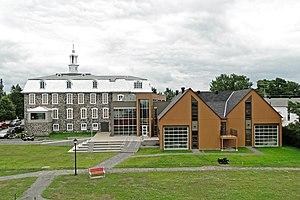
Musée maritime du Québec (arrière), l'Islet, province de Québec, Canada. À gauche on peut voir l'ancien couvent des Soeurs du Bon-Pasteur (1877).
Le Musée maritime du Québec est un musée maritime situé au cœur de la municipalité de L'Islet, dans la région de Chaudière-Appalaches au Québec. Le musée est composé d'un parc extérieur où l'on retrouve des navires musées, d'un bâtiment historique où l'on présente des expositions sur la thématique de la mer ainsi que d'une chalouperie présentant la thématique de la construction de petits navires en bois.